Krauss-Maffei ML 4000

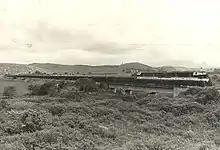
Two of EFVM's hood units hauling a 150-car-long iron train, December 1968

SP camera car 8799 was donated to the California State Railroad Museum in Sacramento in 1986. Initially, the museum removed its nose for the purpose of having a new nose built to replicate the nose that it had while it was a locomotive as part of its plan for restoration. However, that restoration never came. It sat in outdoor storage in a very forlorn state at the Sacramento Locomotive Works until it was sold to the Pacific Locomotive Association (PLA), along with several pieces of rolling stock. They were moved by the Union Pacific Railroad in summer 2008 from Sacramento to their interchange with Niles Canyon Railway at Hearst in Sunol, California. The Niles Canyon Railway then transferred it to its Brightside Yard, where it was restored by volunteers of the PLA. Initial plans called for cosmetic restoration, including building a replica of the locomotive's original nose, and returning the locomotive to its original number, 9010.